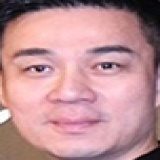
diễn viên Từ Tranh